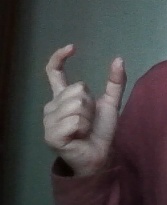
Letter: nun